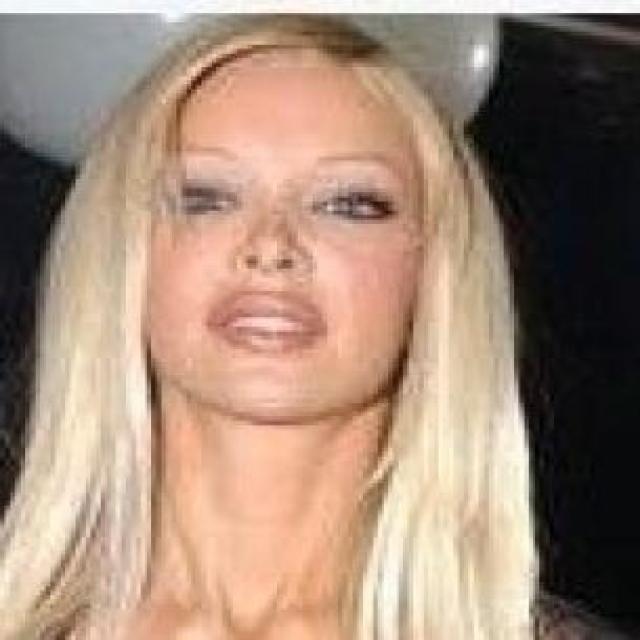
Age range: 21-44